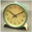
Label: clock